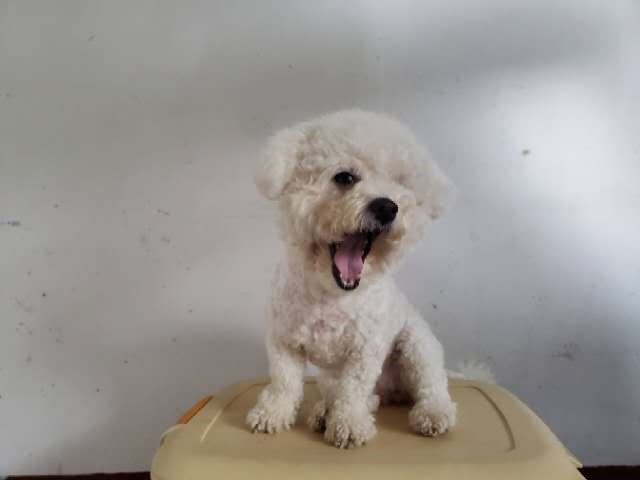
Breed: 3083-n000117-Bichon_Frise